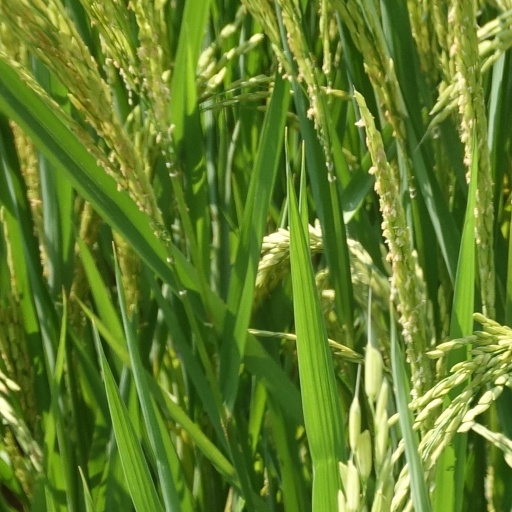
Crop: rice